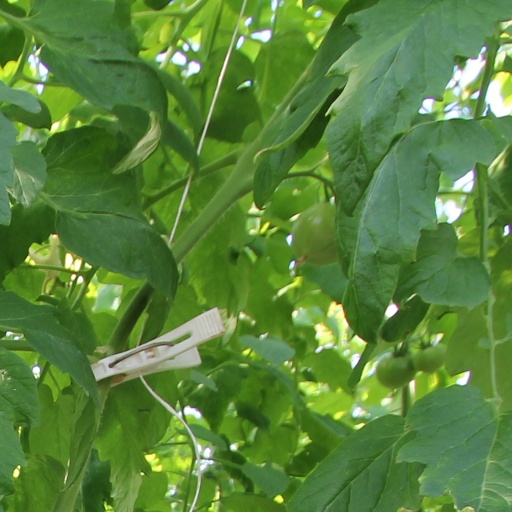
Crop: tomato